List of Tales of Wells Fargo episodes

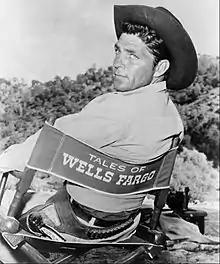

Tales of Wells Fargo is an American Western television series starring Dale Robertson in 201 episodes that aired from 1957 to 1962 on NBC. Produced by Revue Productions, the series aired in a half-hour format until its final season, when it expanded to a full hour and switched from black-and-white to color.